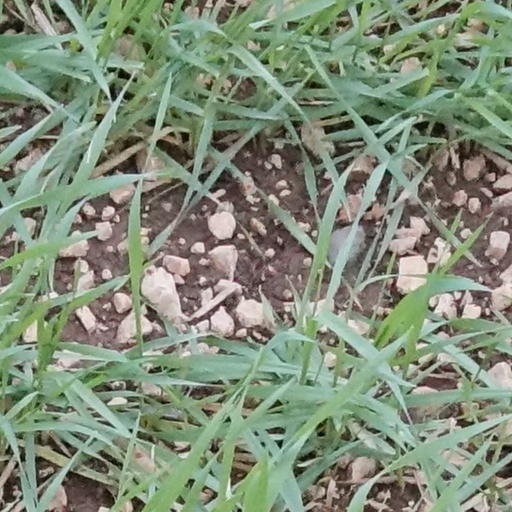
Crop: wheat